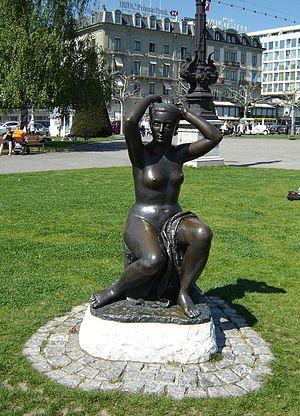
Les arts plastiques et visuels en Suisse englobent les artistes suisses et leur production artistique, toute œuvre artistique en Suisse ainsi que les lieux de d'apprentissage et de diffusion des arts plastiques et arts visuels, soit notamment la peinture, la sculpture, l'art vidéo et la photographie.